Juan de Espinosa Medrano

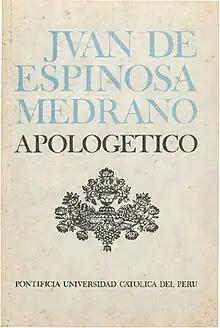
Apologetic in Favor of Don Luis de Gongora by Juan de Espinosa Medrano

In 1668, probably in January, he preached the ""Third Panegyric Evangelical Prayer to the Great Father Saint Anthony the Great"" in the Chapel of Saint Anthony the Abbot of Cuzco. Also in 1668, he preached the ""Sermon panegyric to the most August and most holy name of Mary"," at a party celebrated by the clergy of Cuzco in the city's Cathedral. In 1669, probably in March, he preached the ""First Sermon to the Incarnation"" at the Monastery of Saint Catherine in Cusco.